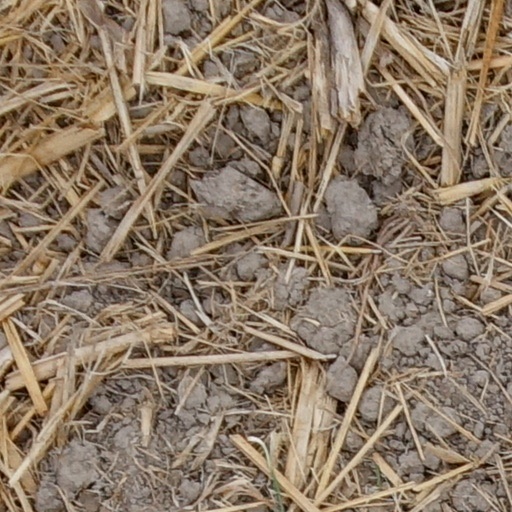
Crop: wheat